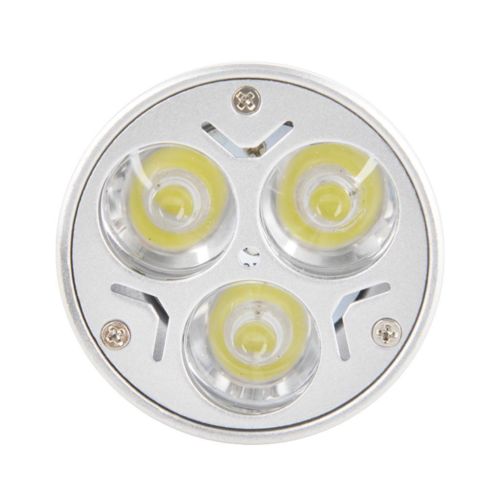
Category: lamp